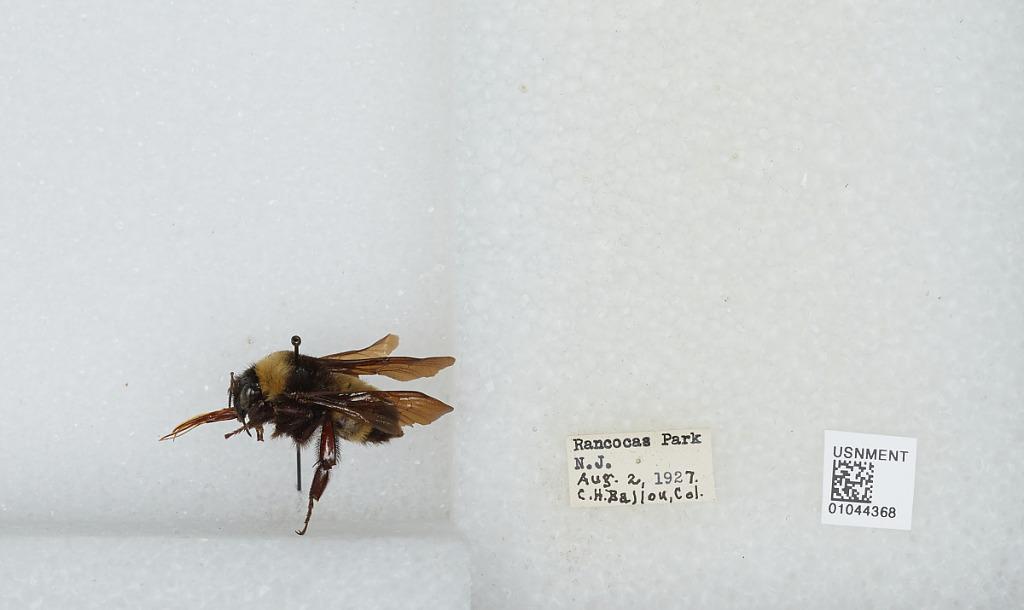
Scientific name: Bombus sp.
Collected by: C. Ballou
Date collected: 1927-8-2
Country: United States
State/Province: New Jersey
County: Burlington
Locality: Rancocas Park
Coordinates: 39.9931, -74.8528